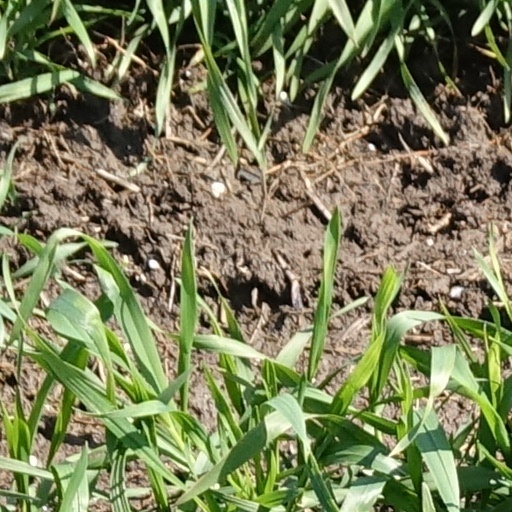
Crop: wheat